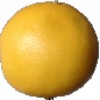
Label: Grapefruit White 1